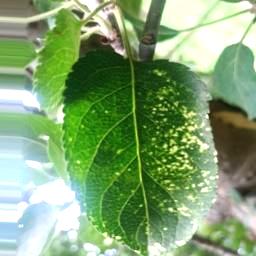
Label: Apple_Mosaic